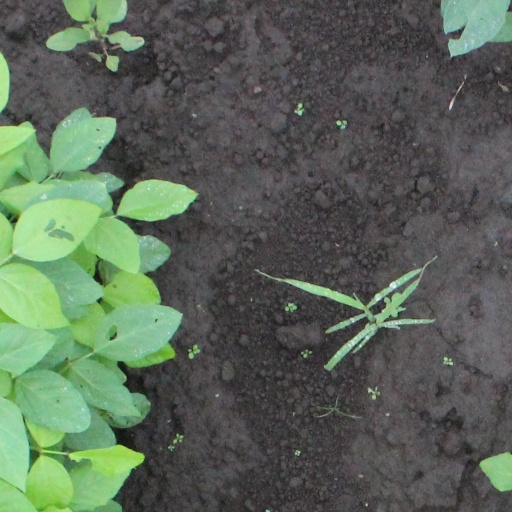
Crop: soybean